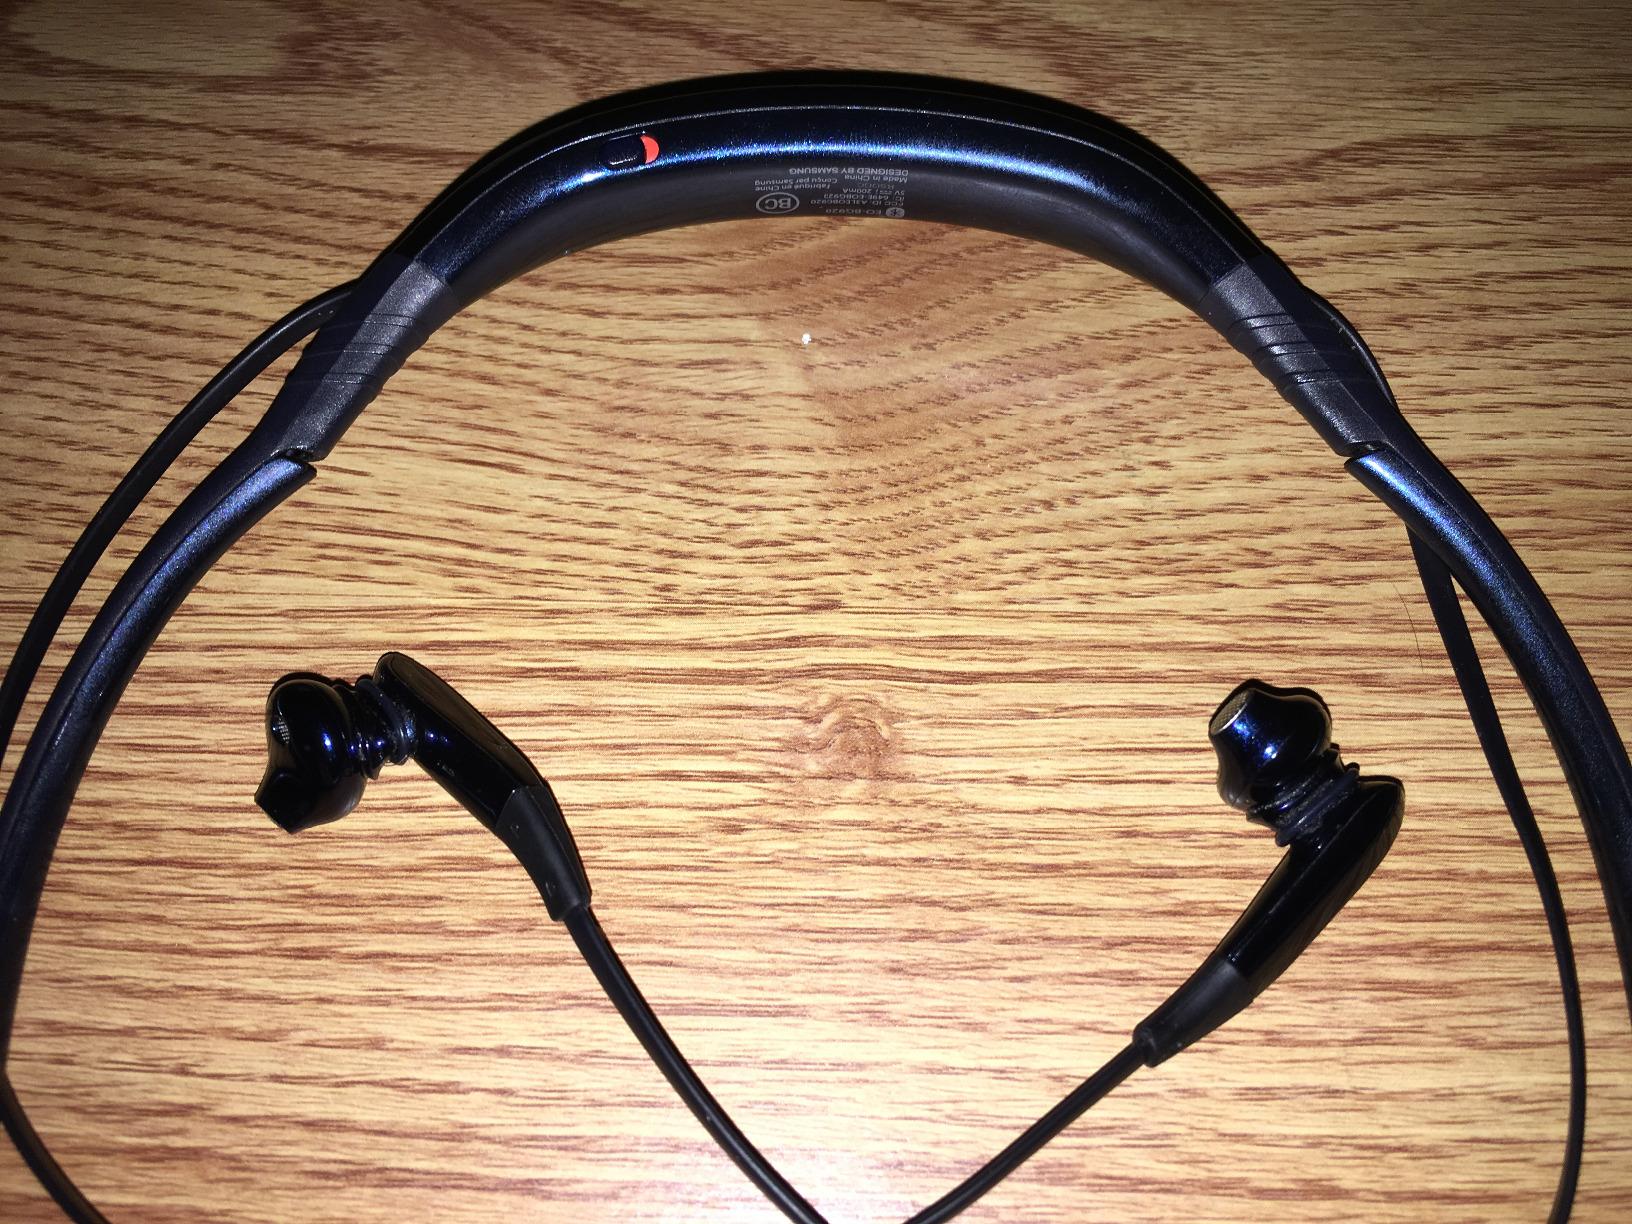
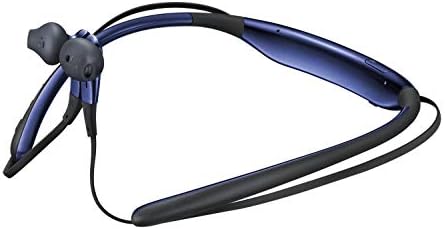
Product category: headphones
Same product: yes